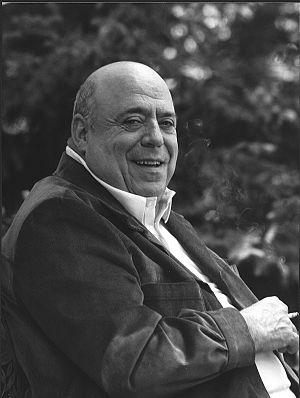
Silvio Fanti est un médecin psychiatre et micropsychanalyste, de nationalité italienne. Il est le fondateur de la micropsychanalyse.